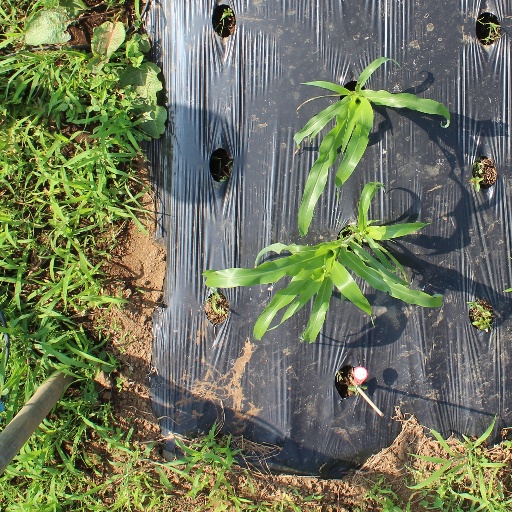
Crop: sorghum